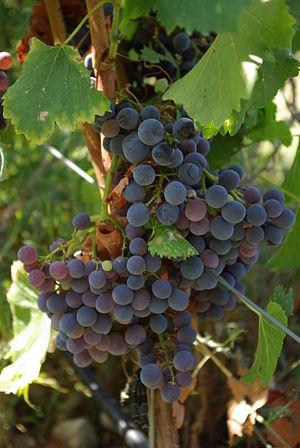
Grenache grapevariety
Le bellet, ou vin de Bellet, est un vin d’appellation d’origine contrôlée récolté sur le seul territoire de la commune de Nice, dans le département des Alpes-Maritimes : c'est le seul vignoble urbain possédant une AOC implanté totalement sur une grande agglomération.